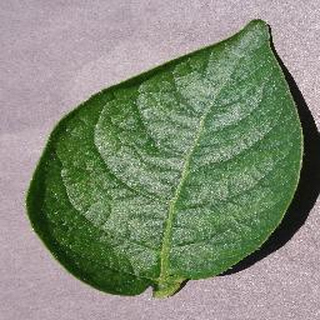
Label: healthy_potato